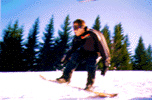
user: Given an image and a question. Answer the question in a short answer. Question: What activity is this? Short Answer:
assistant: snowboard